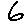
Label: 6